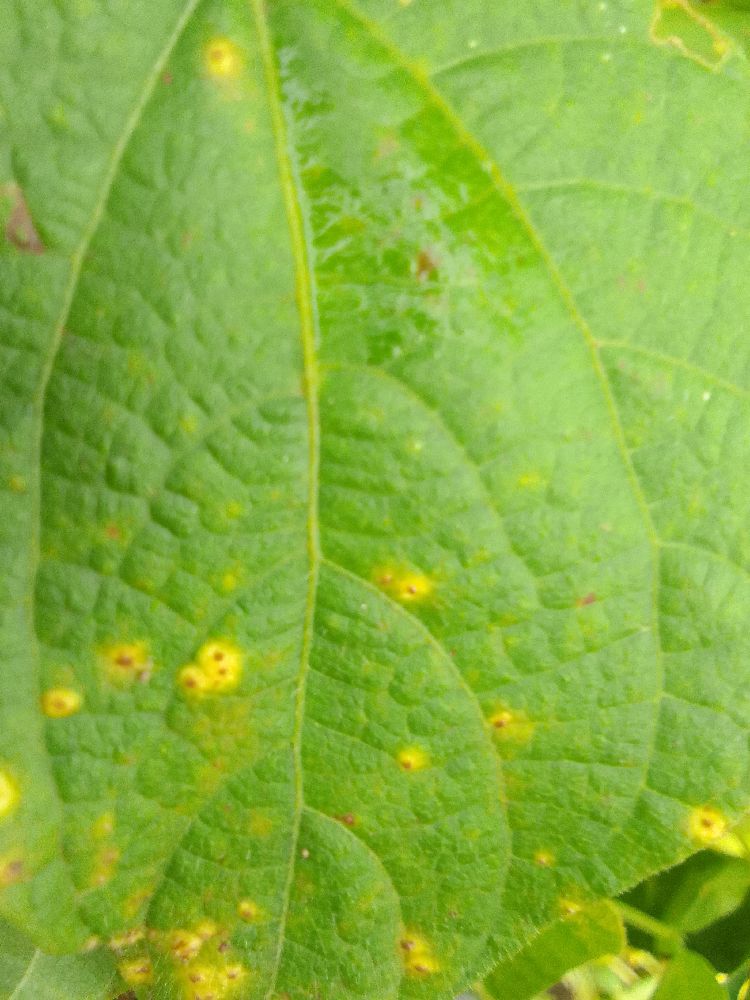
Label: rust